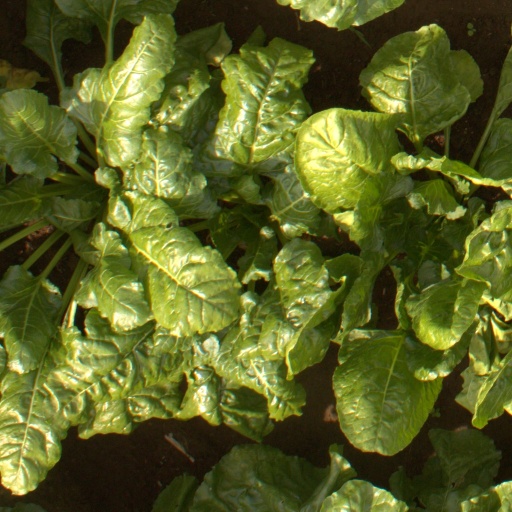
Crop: sugar beet